Grand Ethiopian Renaissance Dam

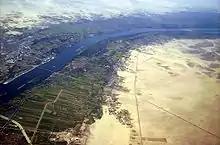
Ethiopia's move to fill the dam's reservoir could reduce Nile flows by as much as 25%.

In October 2019, the work was approximately 70% complete. As of March 2020, the steelworks reached 35% complete, civil works were 87% complete while electro-mechanical works were 17% complete, to attain overall 71% construction completed according to Belachew Kasa, Project Deputy Director.